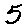
Label: 5